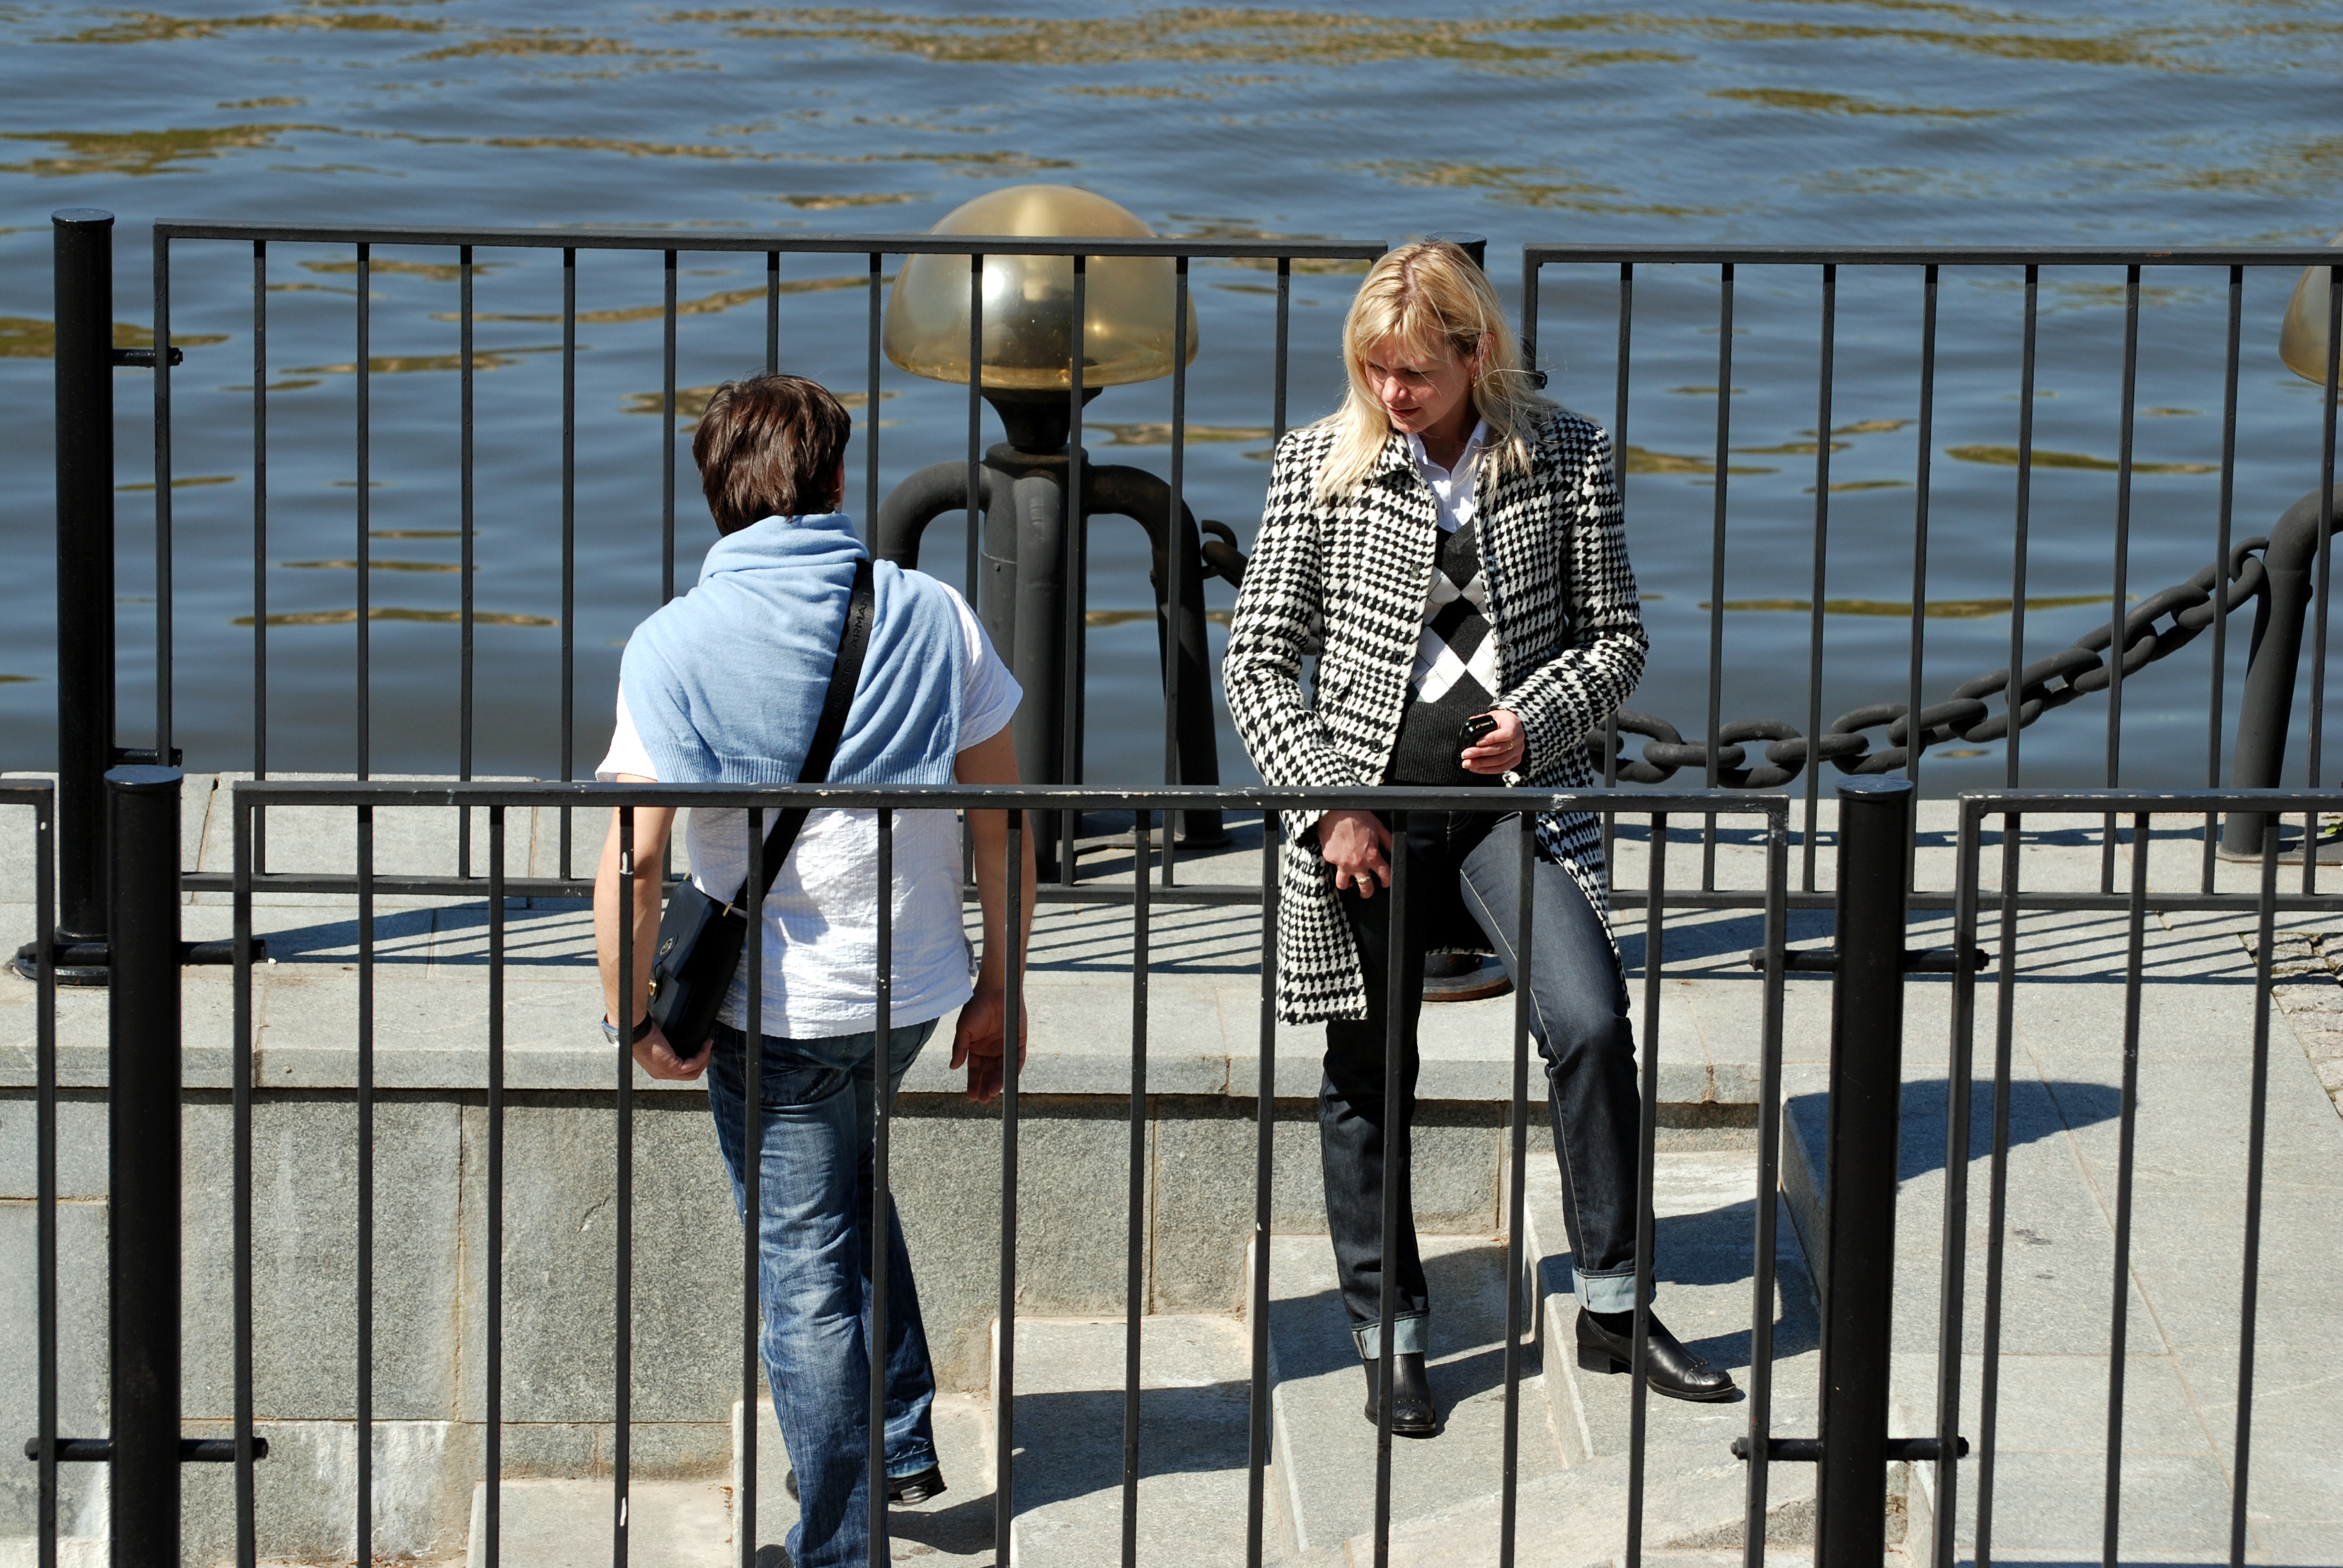
tree, water, girl, street, window, building, city, vacation, male, recreation, nikon, cool image, fun, d80, nikond80